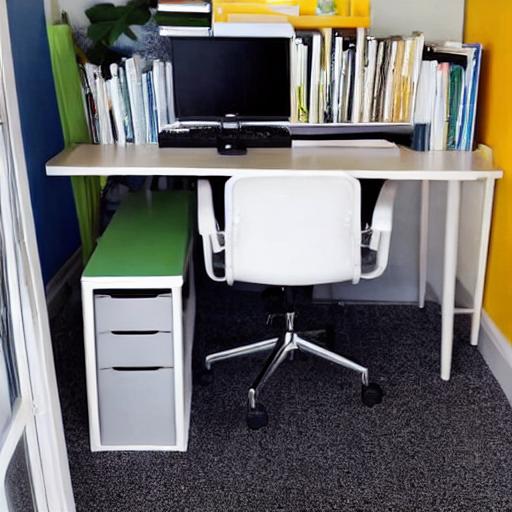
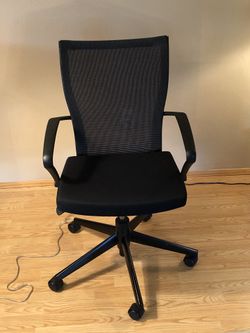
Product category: items_chair
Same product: no